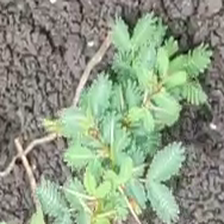
Weed species: Dwarf_cassia_(Chamaecrista pumila)